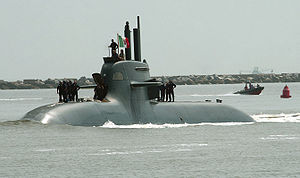
212A-klassen
ITS Salvatore Todaro (S526) på vej ind i Mayport Naval Station, Florida USA
ITS Salvatore Todaro (S526) på vej ind i Mayport Naval Station, Florida USA
212A-klassen er en yderst moderne konventionel ubåd brugt af Deutsche Marine og den italienske flåde, der er desuden en eksportversion af denne ubådstype benævnt 214-klassen og er solgt til Grækenland, Tyrkiet og Sydkorea